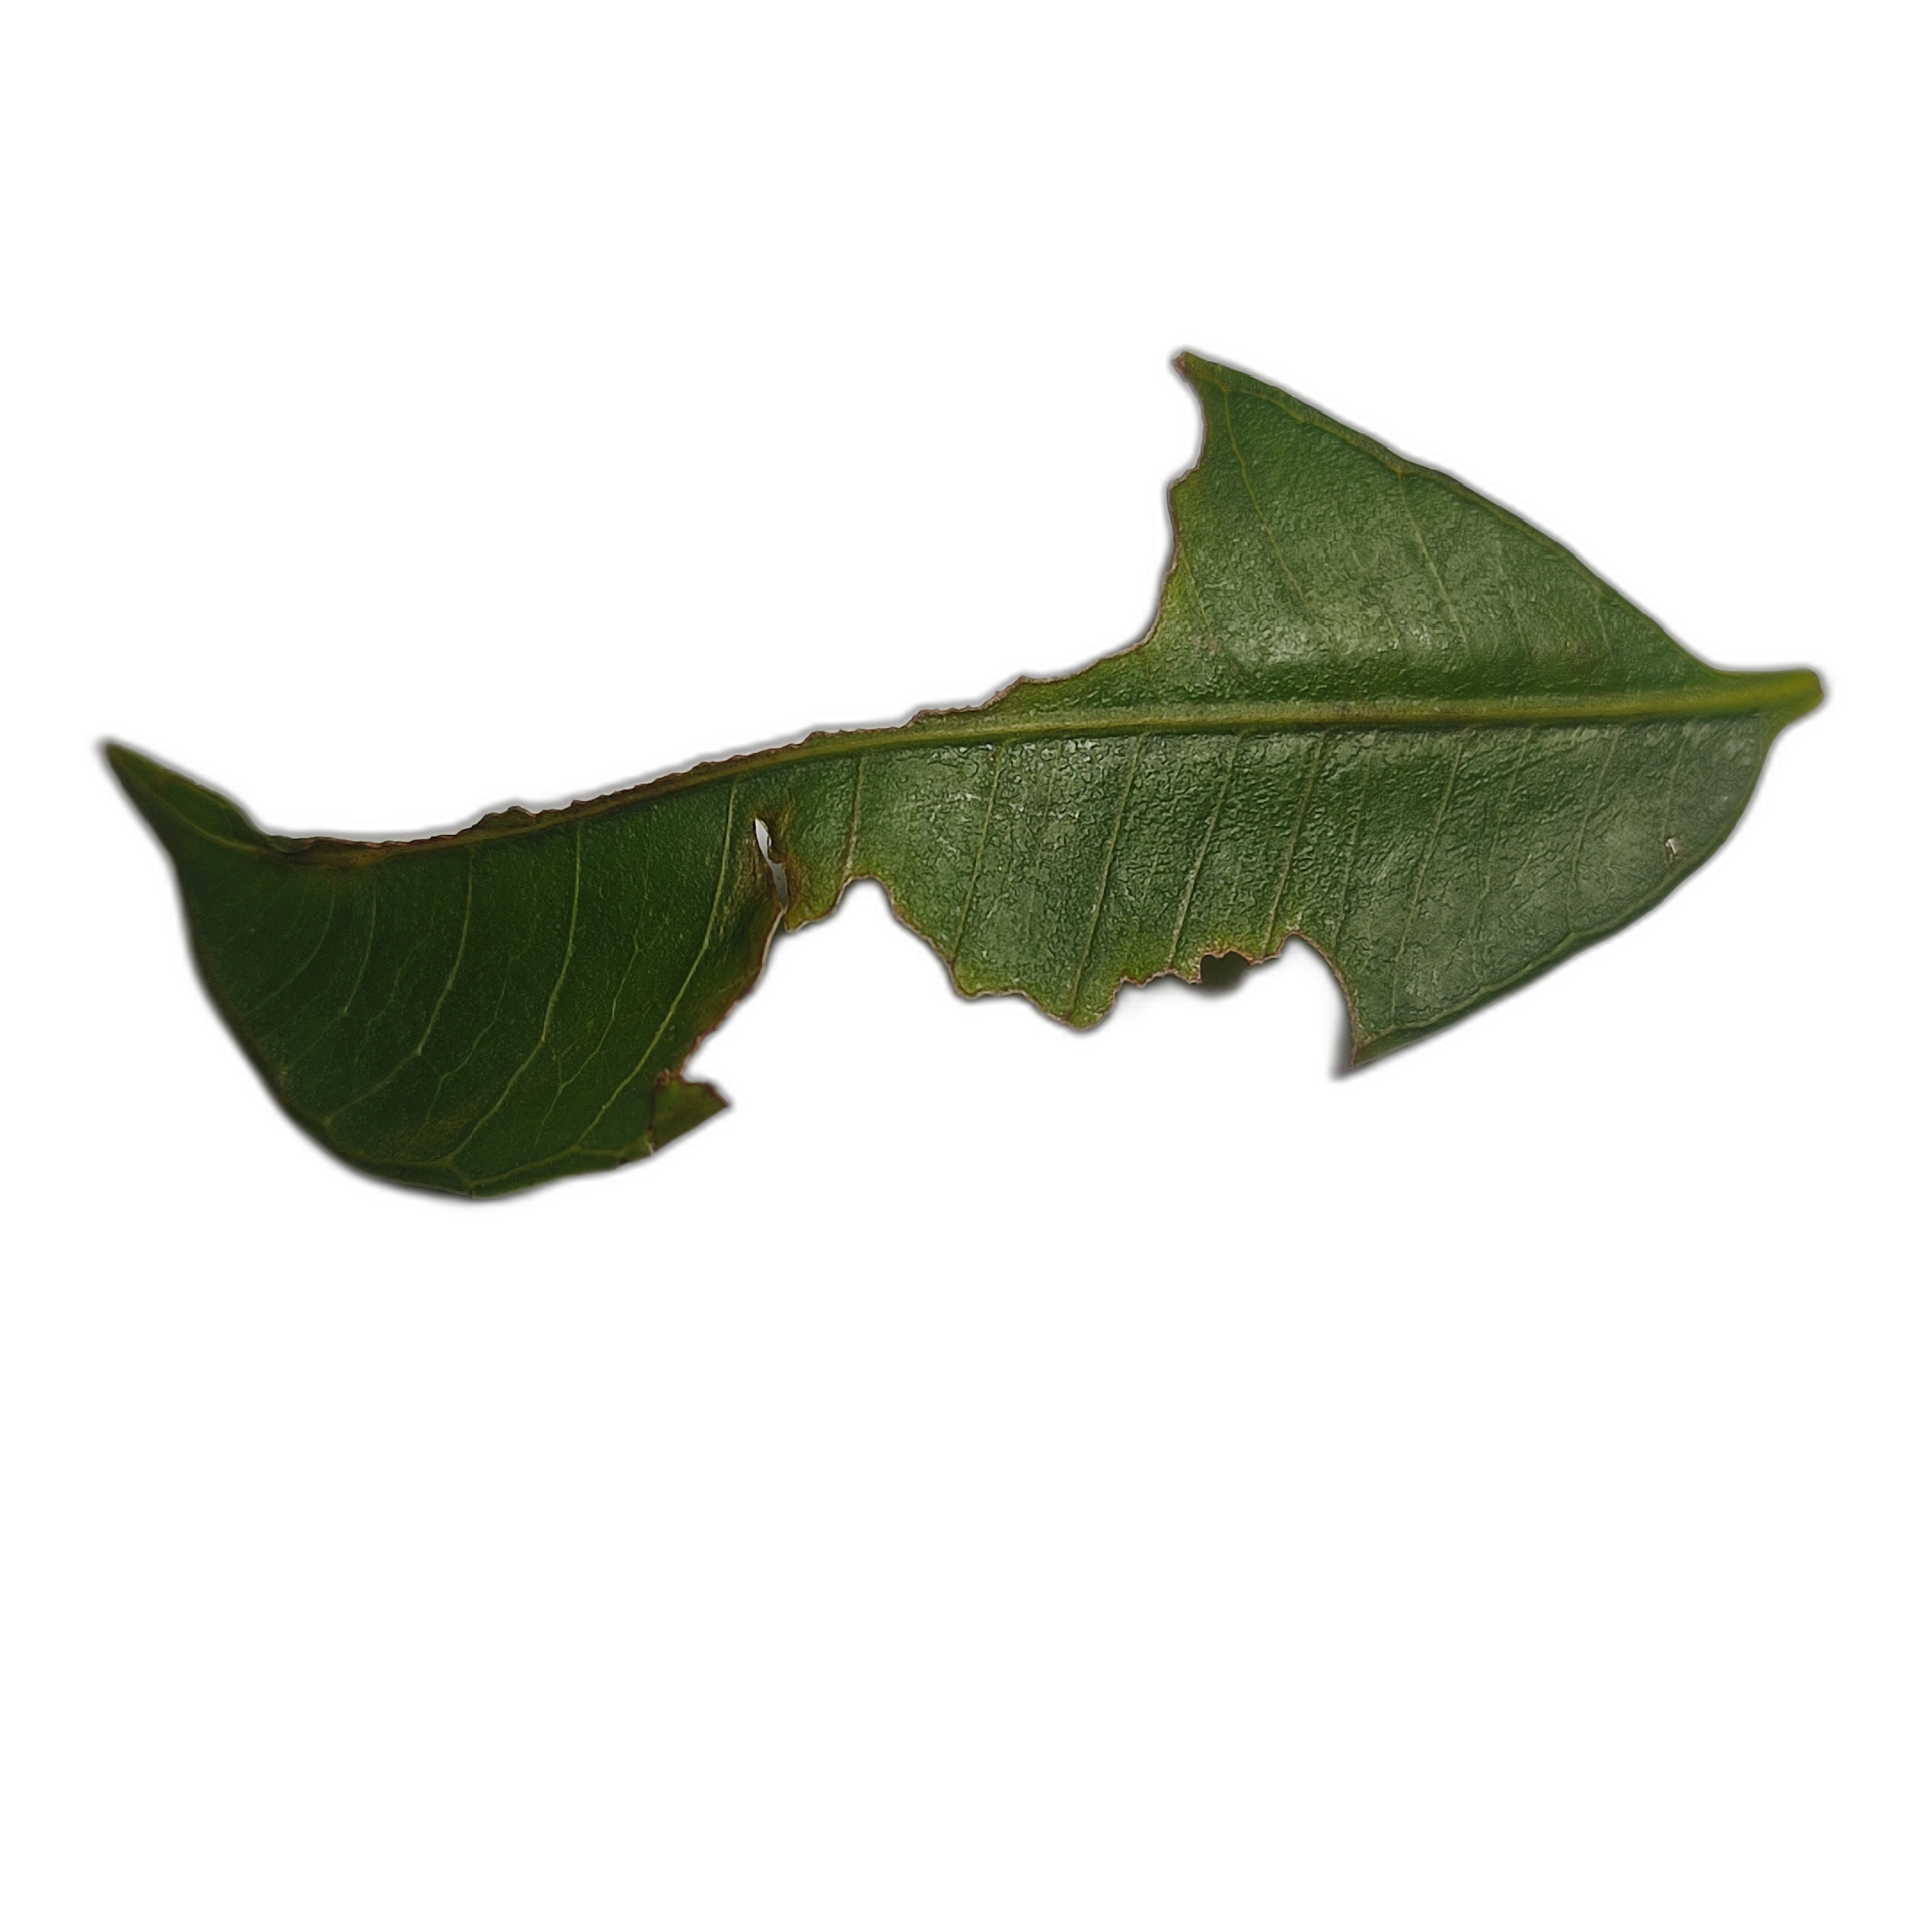
Label: not_healthy